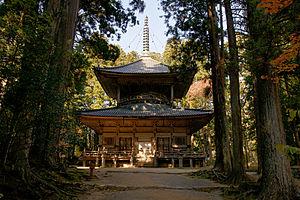
Le mont Kōya est un massif montagneux du Japon, situé dans le bourg de Kōya, au sud-est d'Osaka. Il a donné son nom à un complexe de 117 temples bouddhistes.
Un tahōtō est une forme de pagode japonaise trouvée principalement dans les temples bouddhistes des écoles Shingon et Tendai du bouddhisme Vajrayana. Cette forme est unique parmi les pagodes car elle comprend un nombre pair d'étages. Le second étage a une balustrade et semble habitable mais est néanmoins inaccessible et n'offre aucun espace utile. Son nom renvoie à Prabhutaratna, représenté assis dans une « pagode ornée de nombreux bijoux » dans le onzième chapitre du Sūtra du Lotus. Avec une partie inférieure carrée et une partie supérieure cylindrique, un toit « en jupe » mokoshi, un toit pyramidal et un épi de faîtage, le tahōtō ou le plus grand daitō est un des shichidō garan d'un temple Shingon. Après l'époque de Heian, la construction des pagodes décline en général et les nouveaux tahōtō se font rares. Six exemples, dont celui de Ishiyama-dera est le plus ancien, ont été désignés Trésor national.